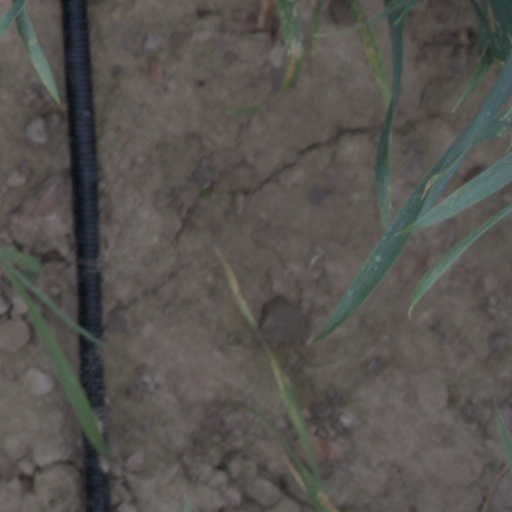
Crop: wheat